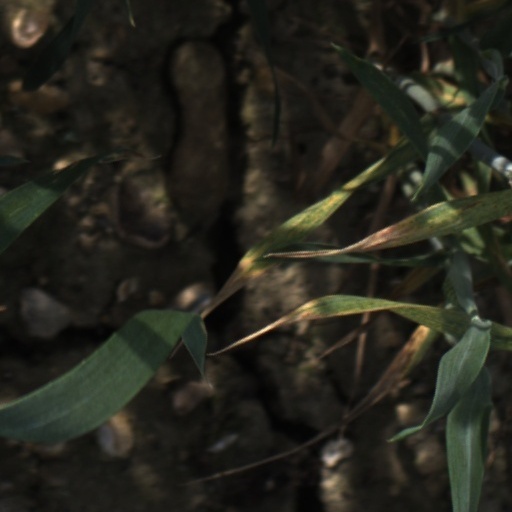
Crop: wheat